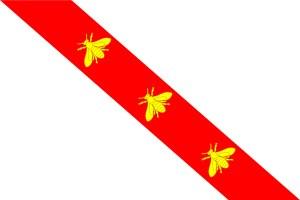
Les abeilles forment un clade d'insectes hyménoptères de la superfamille des Apoïdes. Au moins 20 000 espèces d'abeilles sont répertoriées sur la planète dont environ 2 000 en Europe et près de 1 000 en France. En Europe, l'espèce la plus connue est Apis mellifera qui, comme la plupart des abeilles à miel, appartient au genre Apis. Cependant, la majorité des abeilles ne produit pas de miel, elles se nourrissent du nectar des fleurs. Une abeille d'hiver peut vivre jusqu'à 10 mois, tandis qu'une abeille d'été peut vivre jusqu'à 1 mois.